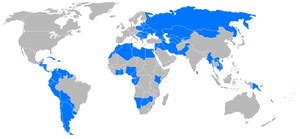
Un pays émergent, ou économie émergente, ou encore marché émergent est un pays dont le PIB par habitant est inférieur à celui des pays développés, mais qui connaît une croissance économique rapide, et dont le niveau de vie ainsi que les structures économiques et sociales convergent vers ceux des pays développés avec une ouverture économique au reste du monde, des transformations structurelles et institutionnelles de grande ampleur et un fort potentiel de croissance. Il convient de noter que le PIB par habitant n'est qu'un critère partiel de l'émergence : le Koweït, économie émergente, a un PIB par habitant proche de la moyenne de l'Union Européenne.
Il existe plusieurs typologies des pays du monde en fonction de leur place dans l'économie mondiale et la mondialisation.